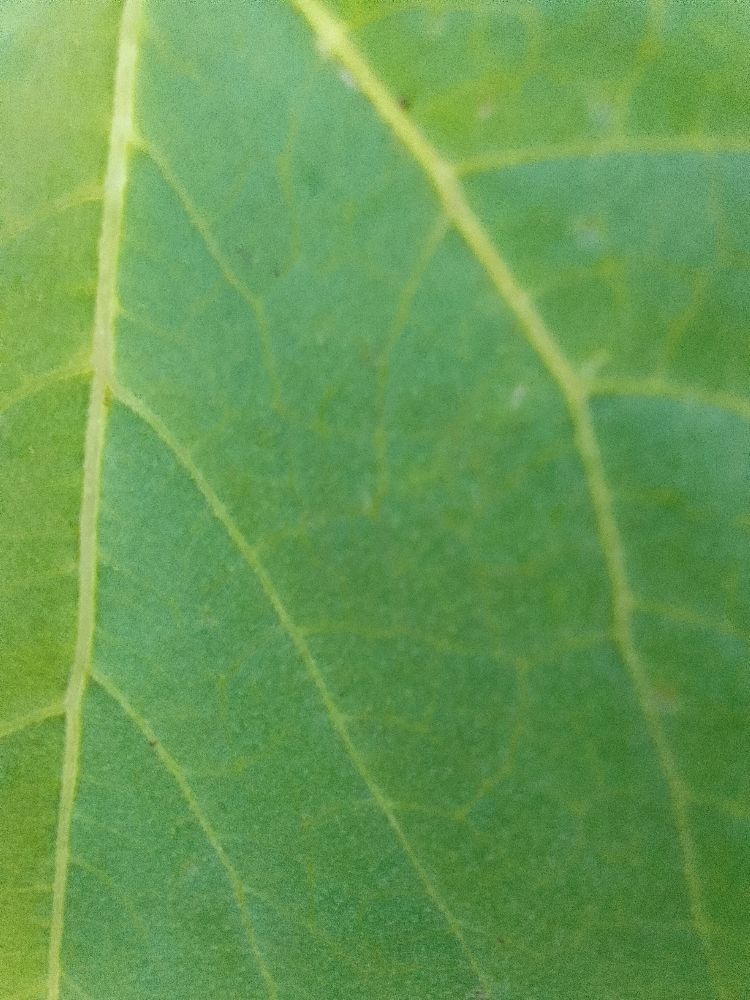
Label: healthy